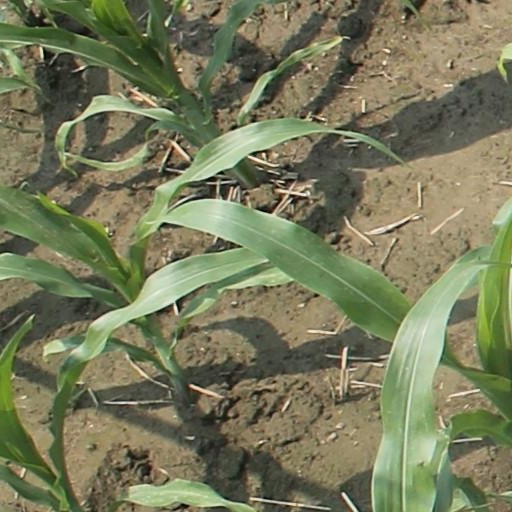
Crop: maize; corn